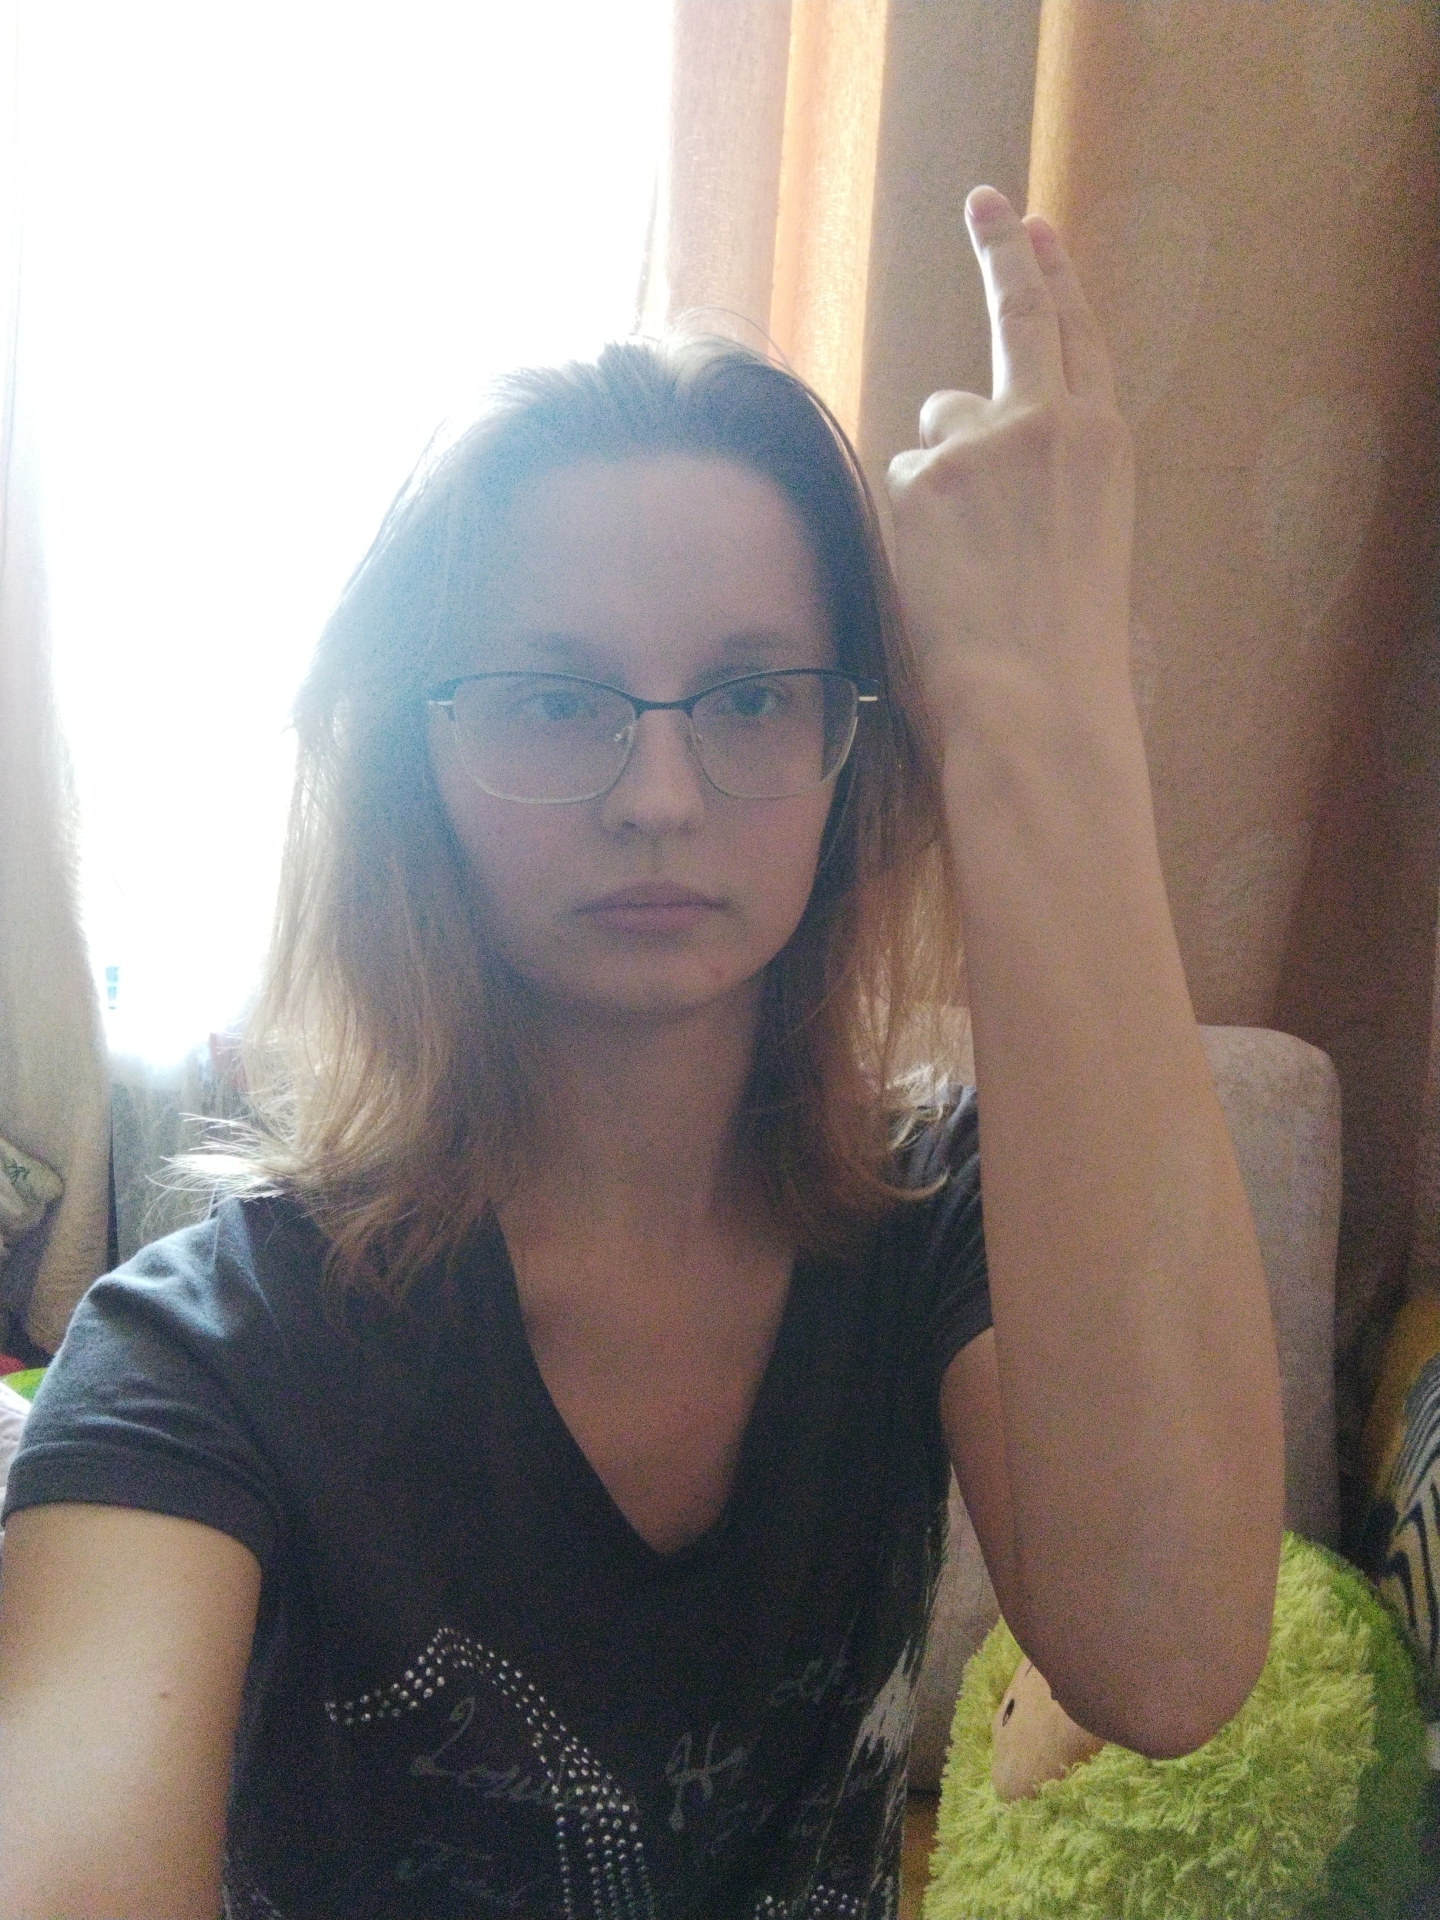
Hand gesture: two_up_inverted